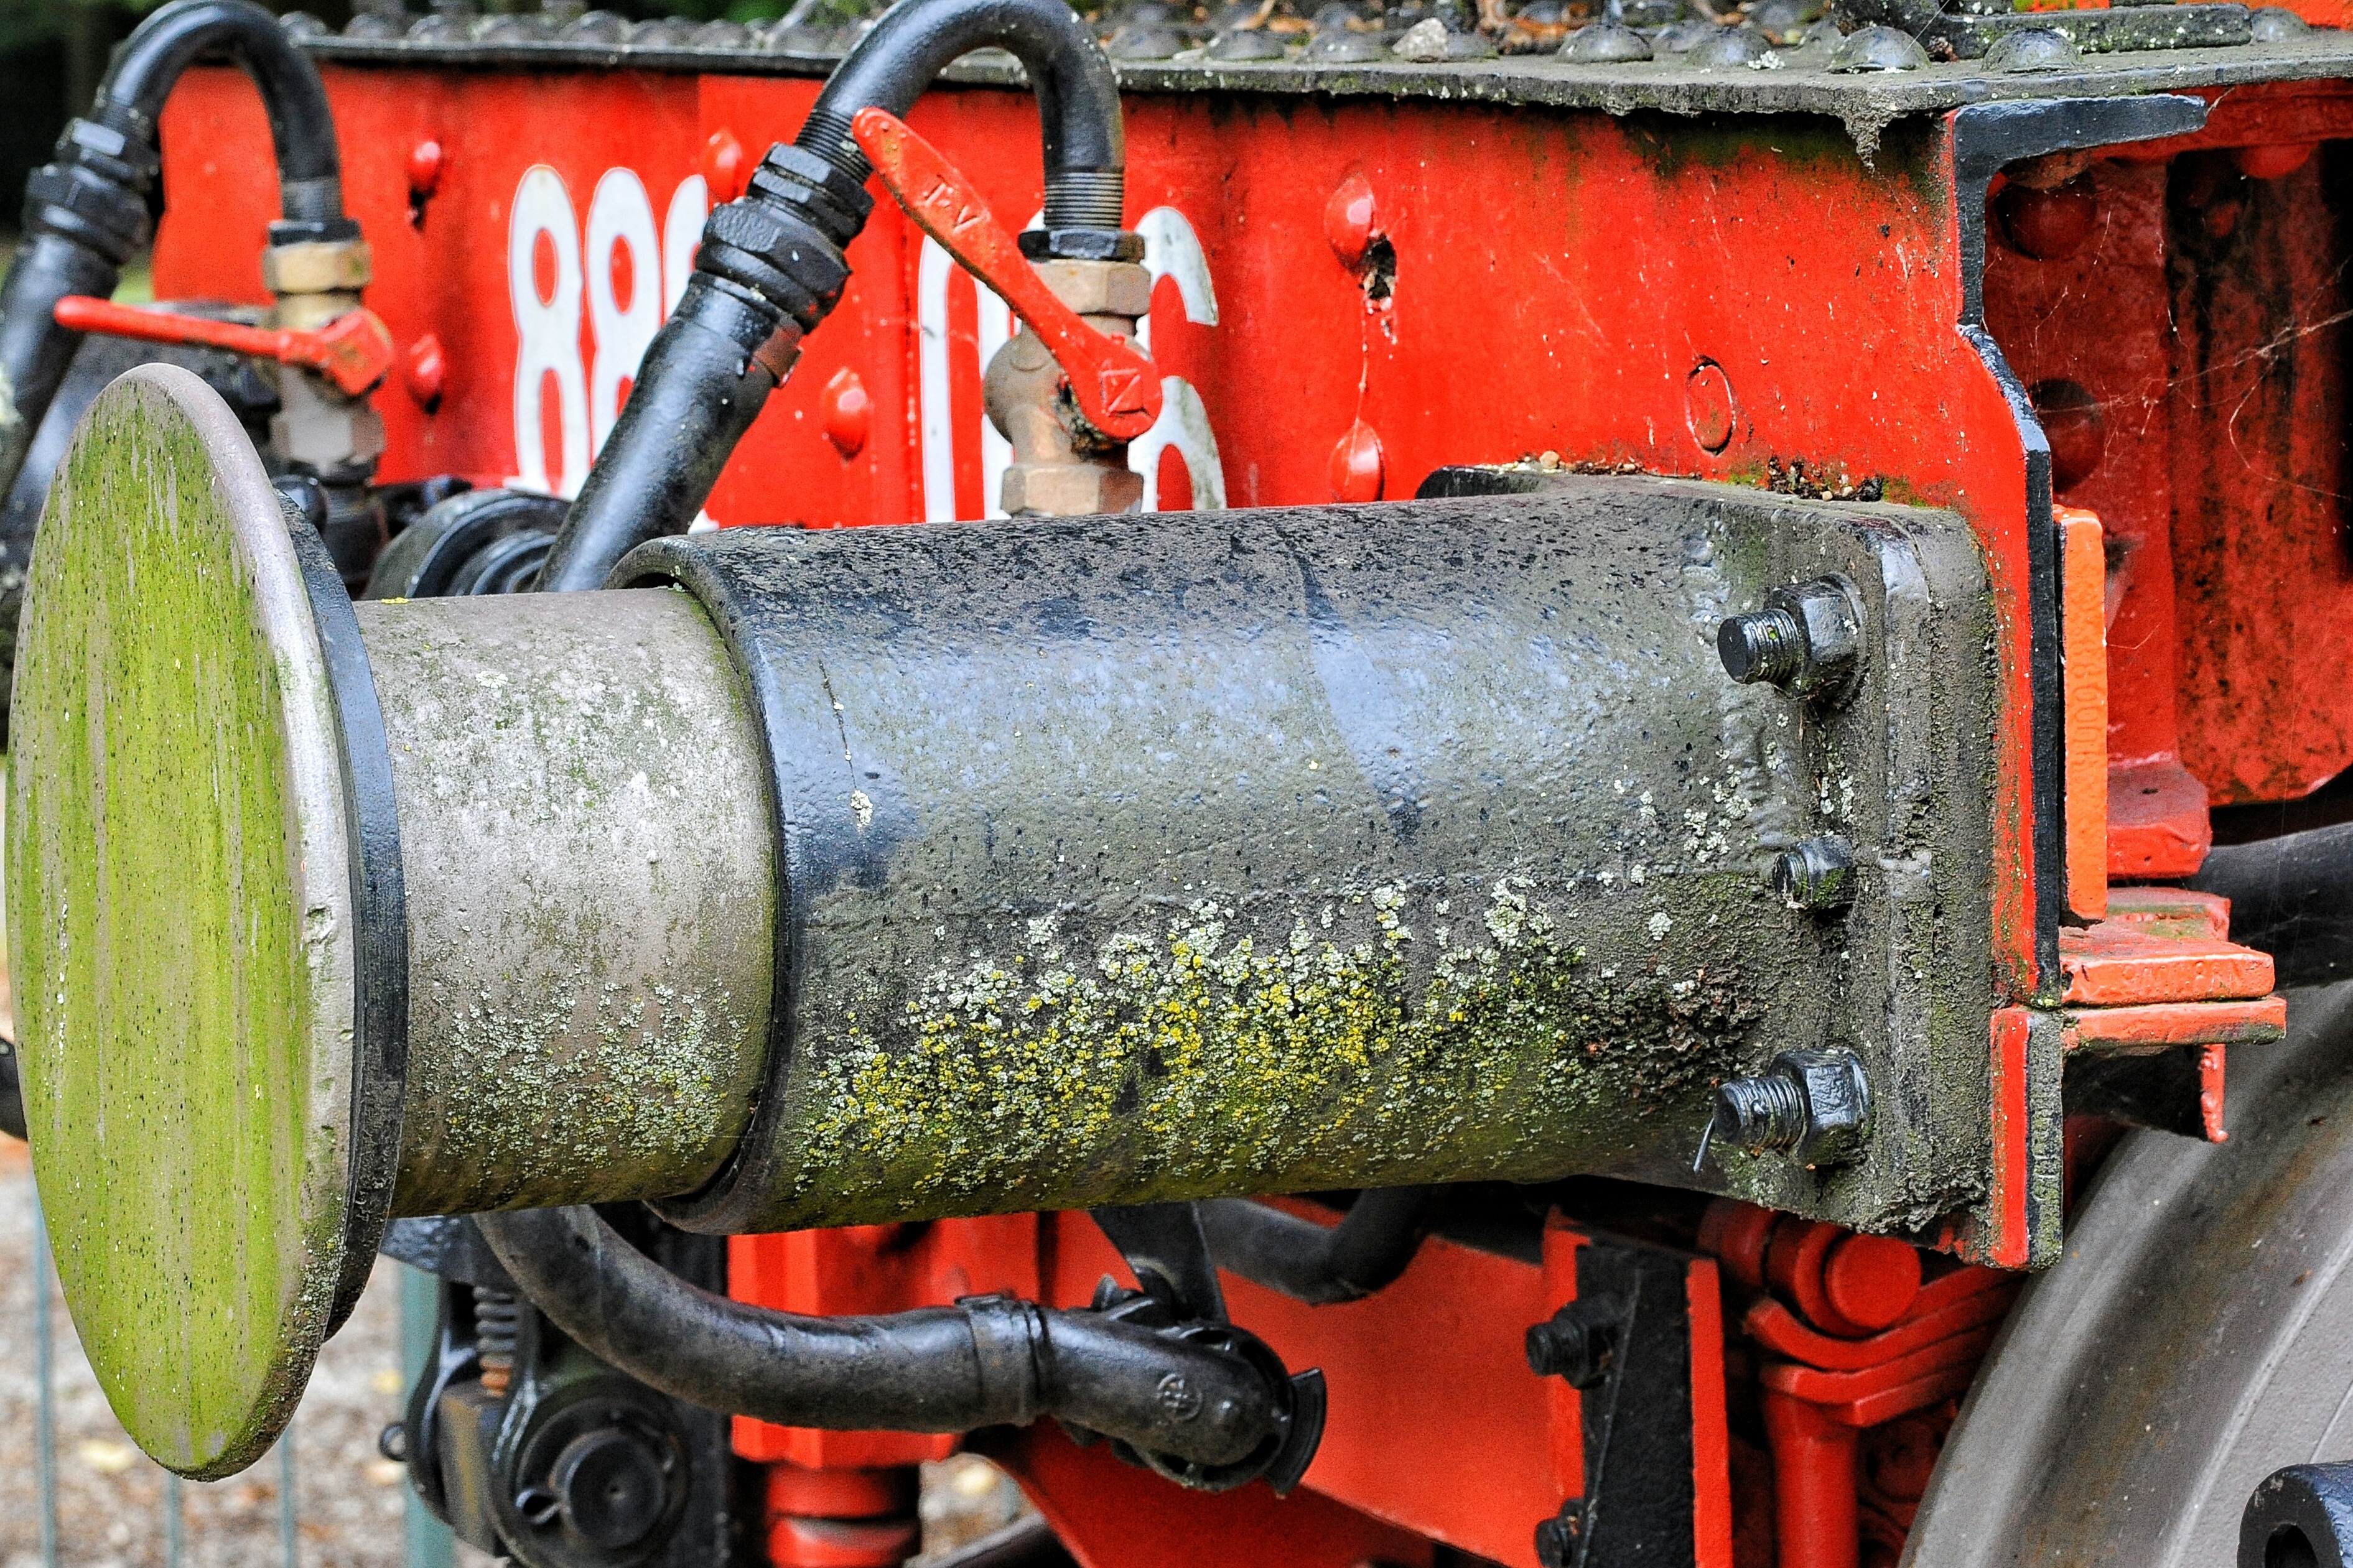
car, tractor, wheel, texture, train, rust, red, vehicle, machine, engine, iron, automotive exterior, automotive engine part